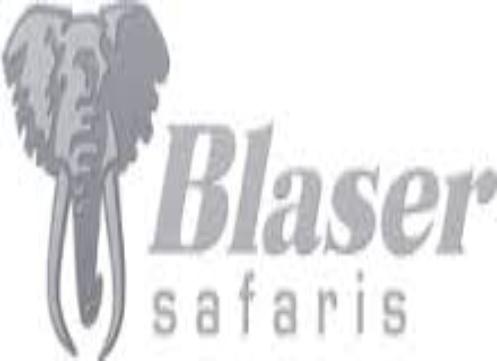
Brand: Blaser
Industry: Necessities